Randy Shilts

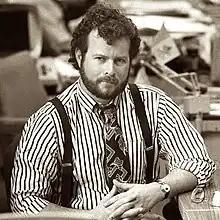
Shilts in 1987

Randy Shilts (August 8, 1951February 17, 1994) was an American journalist and author. After studying journalism at the University of Oregon, Shilts began working as a reporter for both "The Advocate" and the "San Francisco Chronicle", as well as for San Francisco Bay Area television stations. In the 1980s, he was noted for being the first openly gay reporter for the "San Francisco Chronicle".